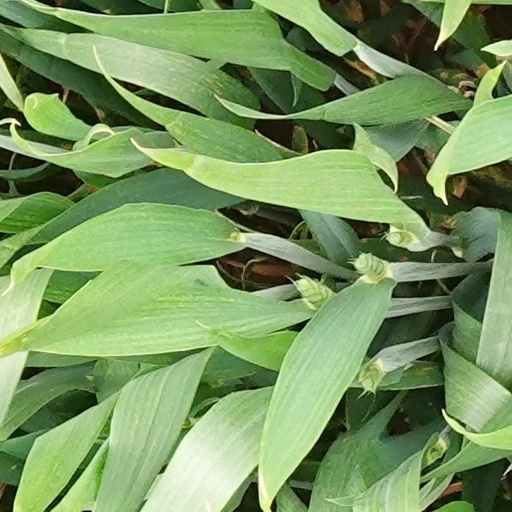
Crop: wheat